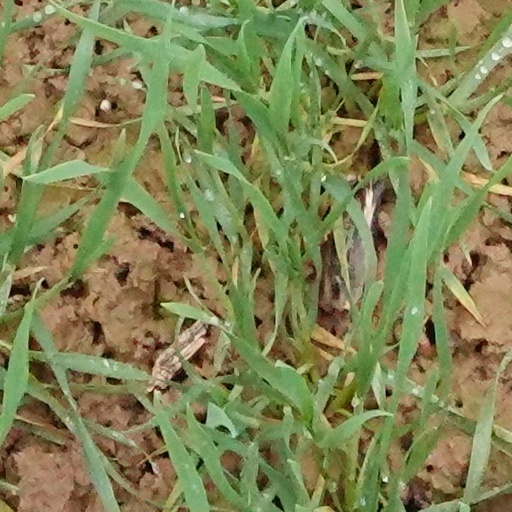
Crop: wheat